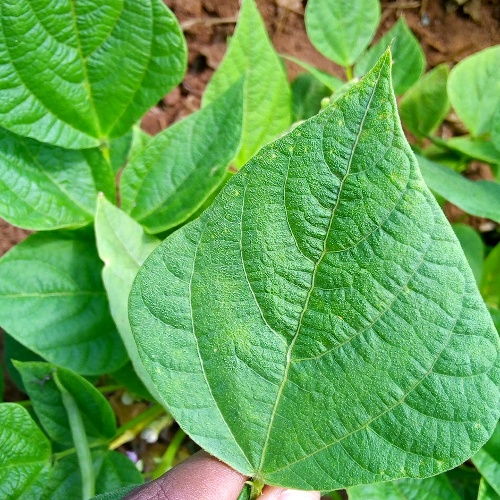
Leaf condition: healthy